1954 24 Hours of Le Mans

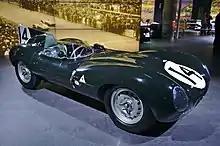
Jaguar D-Type of Hamilton/Rolt, which placed 2nd overall.

The rain then eased during the morning, allowing the Ferrari to use its power to better effect, but still the Jaguar would not give up. Despite this, the race order remained fairly constant and at midday the order was still Ferrari, Jaguar, Cunningham, Jaguar, Cunningham, Aston Martin, Gordini and the OSCA as the leading small-engined car. The two remaining Porsches were running slowly, trying to get to the end of the race. The supercharged Aston Martin had been running surprisingly well all race until just after midday when a head-gasket failure caused its retirement. Around 1pm a ferocious squall slowed all the cars to a snail's pace, then the Jaguar drivers began to close the gap again on Trintignant as the track dried.